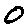
Label: 0